Melting point

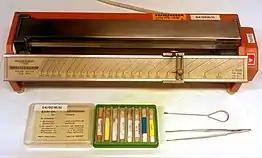
Kofler bench with samples for calibration

For most substances, melting and freezing points are approximately equal. For example, the melting and freezing points of mercury is . However, certain substances possess differing solid-liquid transition temperatures. For example, agar melts at and solidifies from ; such direction dependence is known as hysteresis. The melting point of ice at 1 atmosphere of pressure is very close to ; this is also known as the ice point. In the presence of nucleating substances, the freezing point of water is not always the same as the melting point. In the absence of nucleators water can exist as a supercooled liquid down to before freezing.